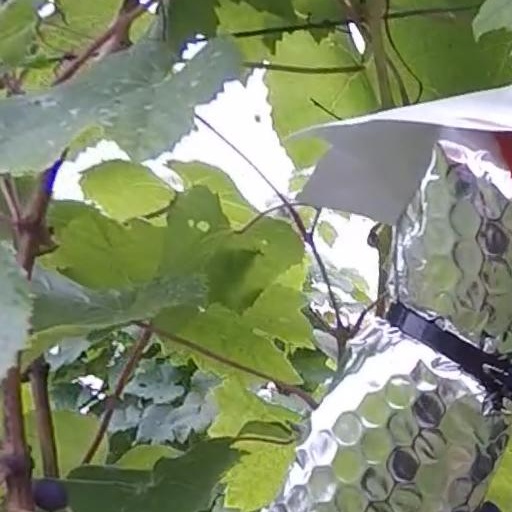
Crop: grape